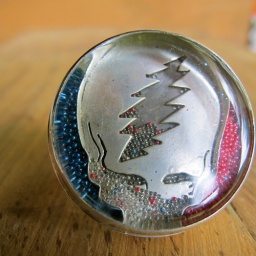
i bezel set a clear glass disk to hold in the tiny tiny glass marbles.